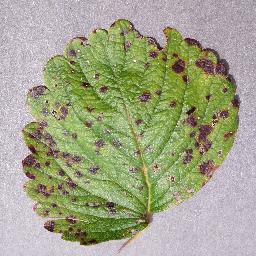
Label: Strawberry___Leaf_scorch